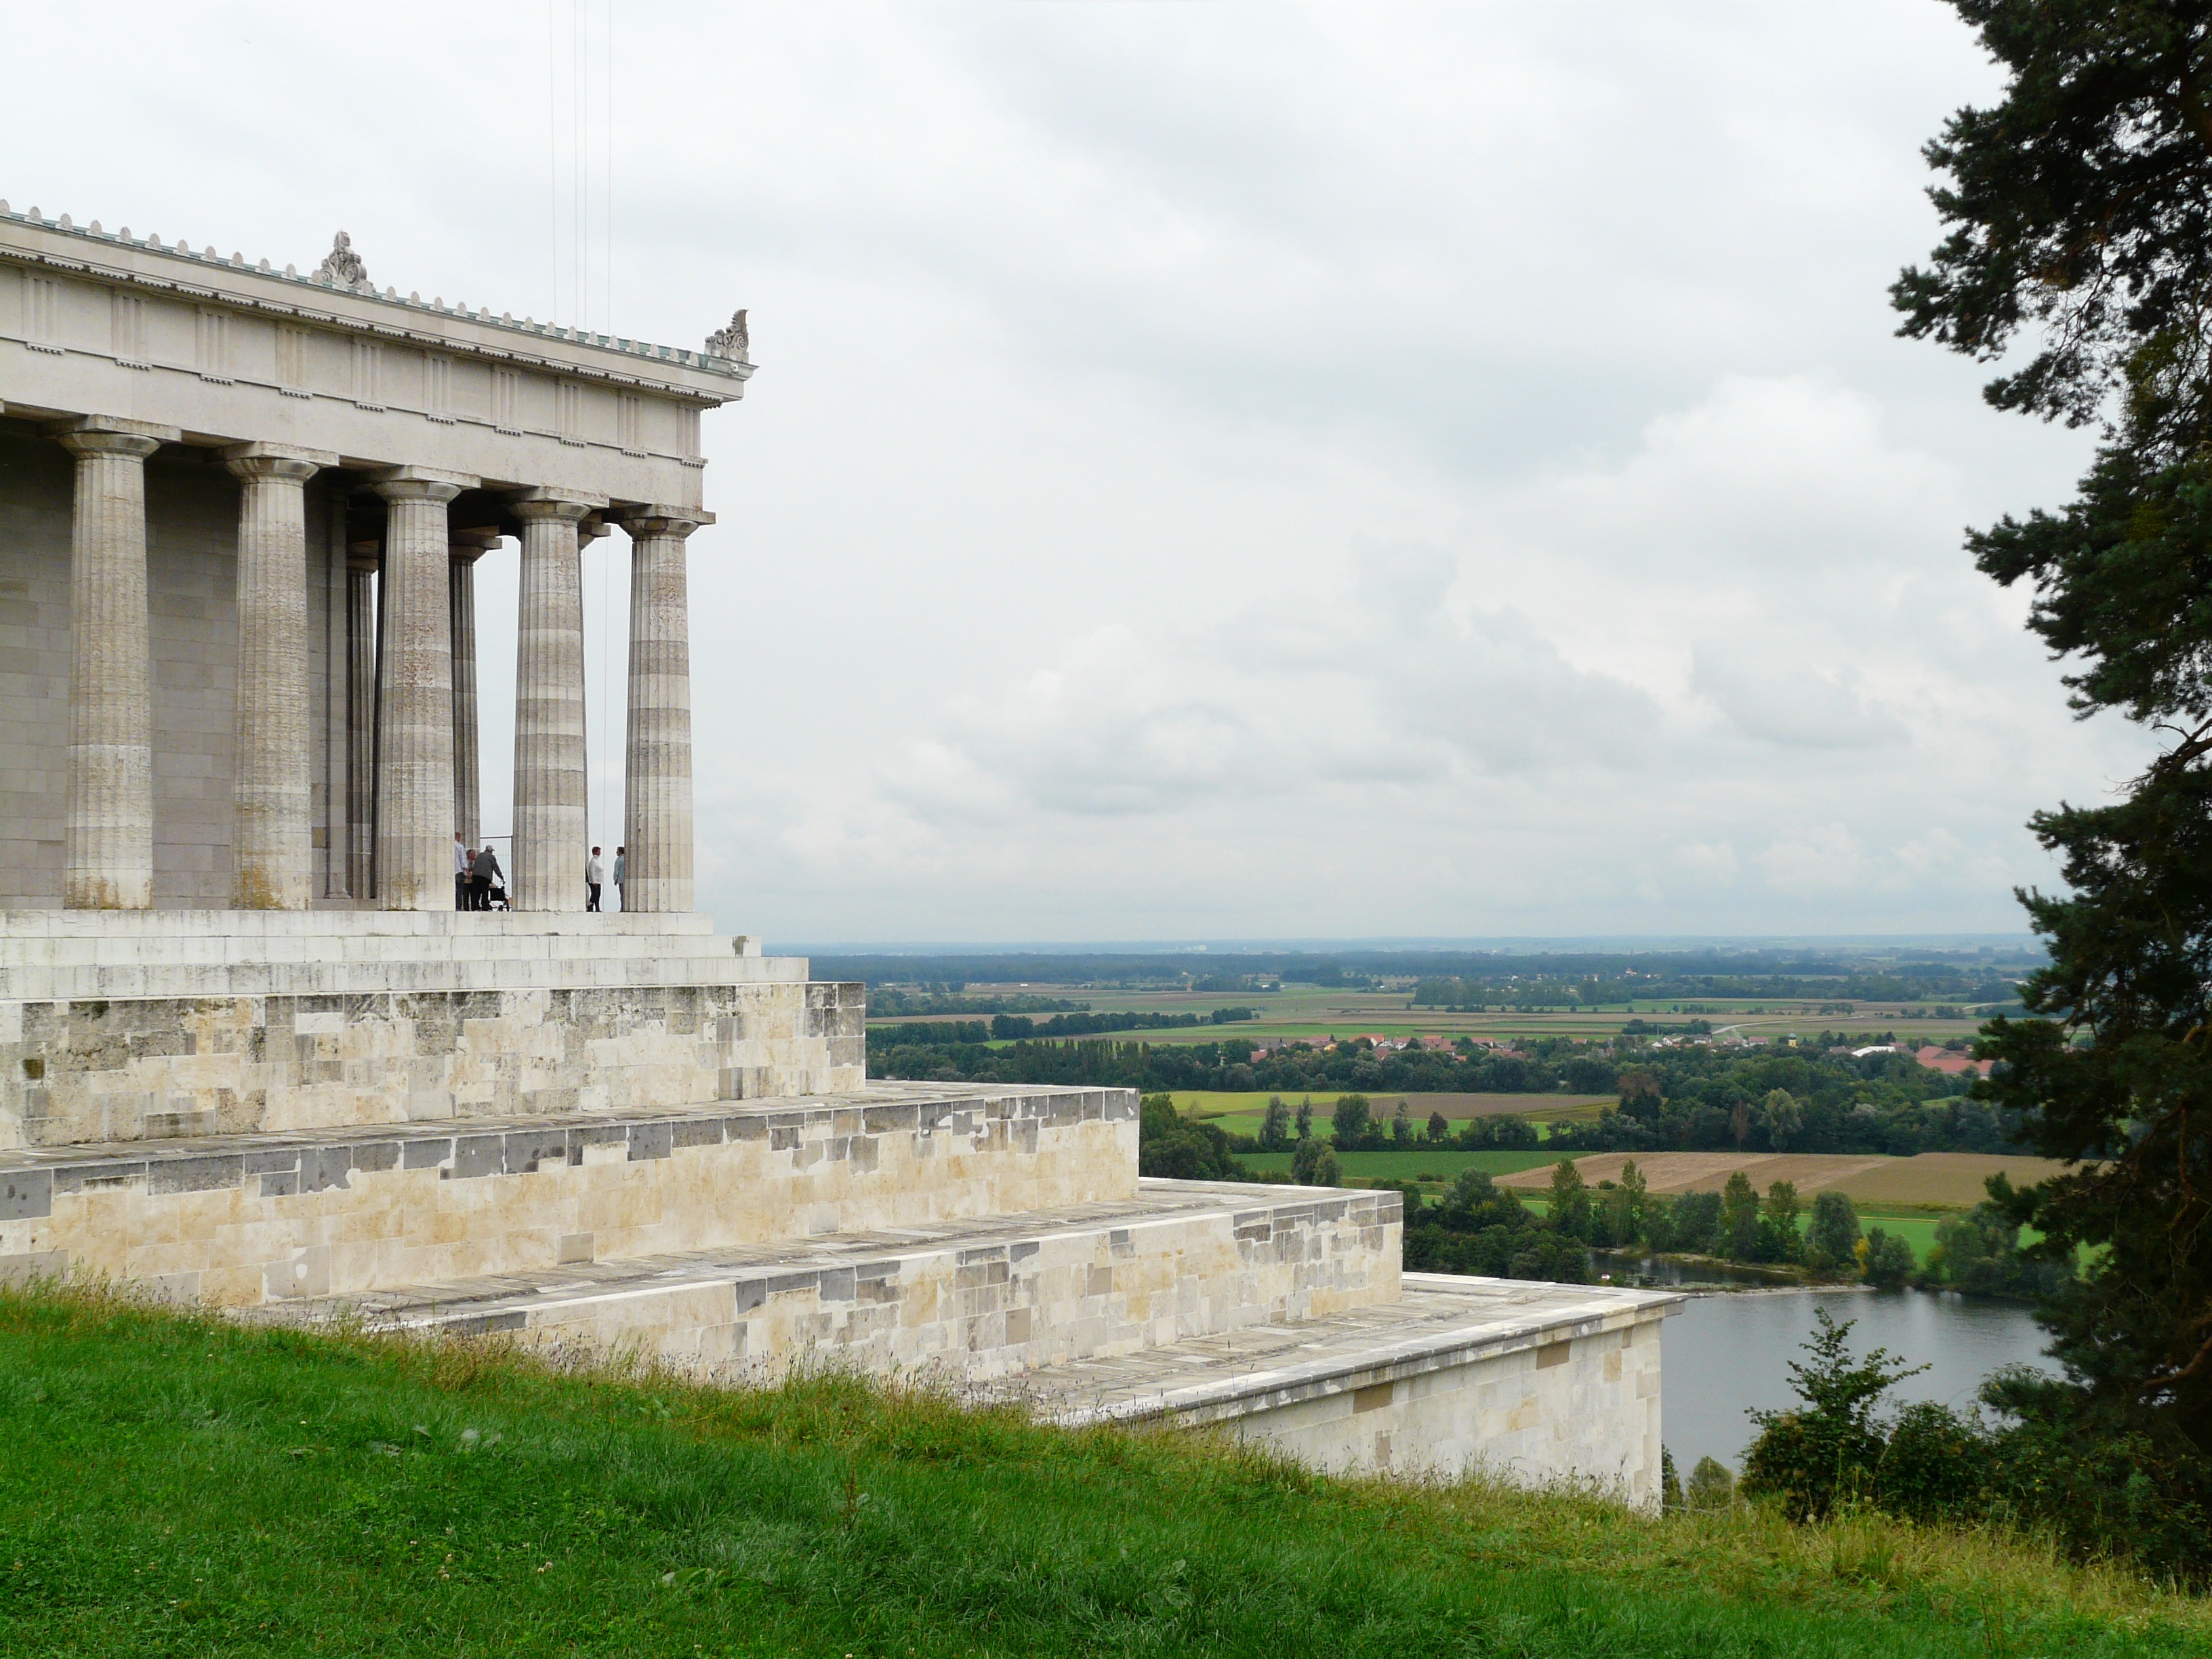
mountain, architecture, structure, hill, view, building, landmark, reservoir, waterway, memorial, danube, ruins, outlook, large, estate, columnar, powerful, walhalla, impressive, ancient history, donaustauf, ludwig i, hall of the fallen